Manockjee Cursetjee

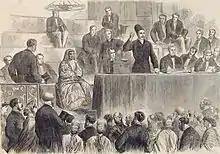
At the 1865 Social Science Congress in Sheffield, Manockjee Cursetjee speaks on female education in India

In 1863, also, Cursetjee joined the Faculty of Law of Bombay University. In 1866 he addressed the Social Science Congress in Sheffield, England, on education in India.